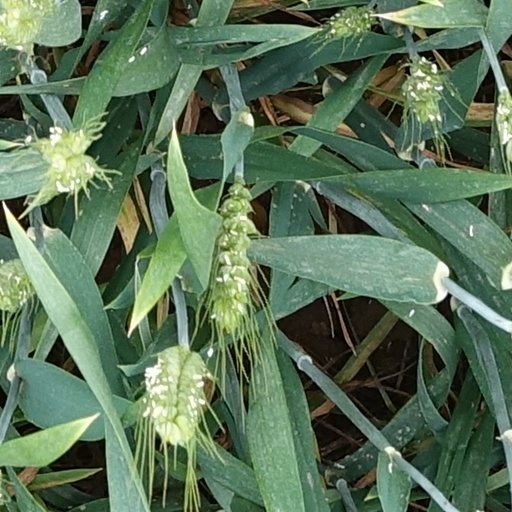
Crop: wheat